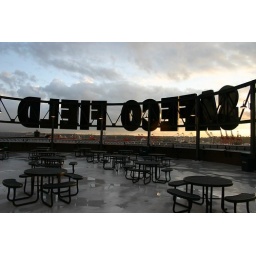
Behind the Safeco Field sign above the home plate antrance.